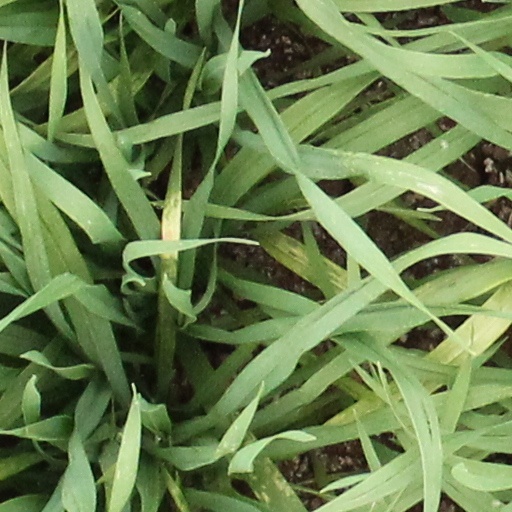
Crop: wheat